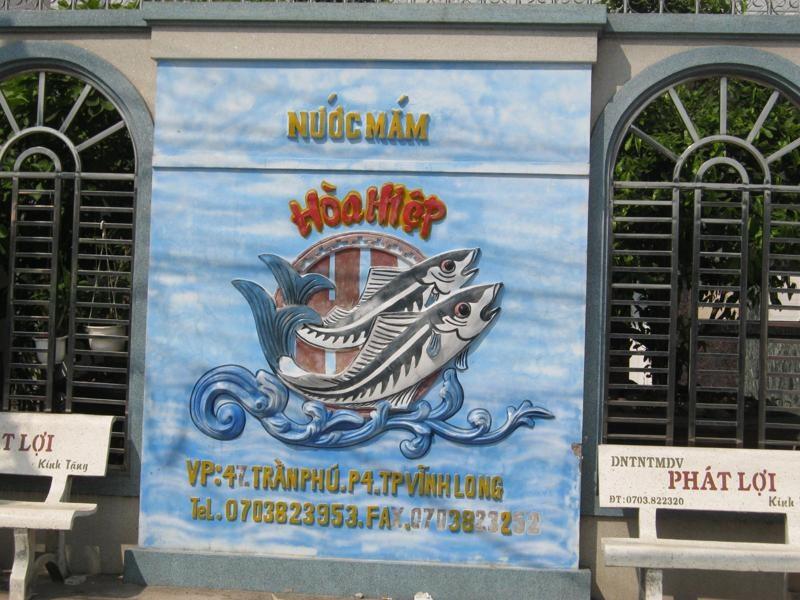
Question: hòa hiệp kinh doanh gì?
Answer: hòa hiệp kinh doanh nước mắm